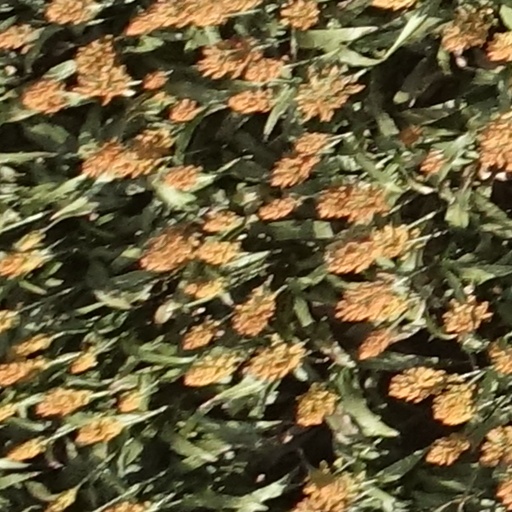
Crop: sorghum